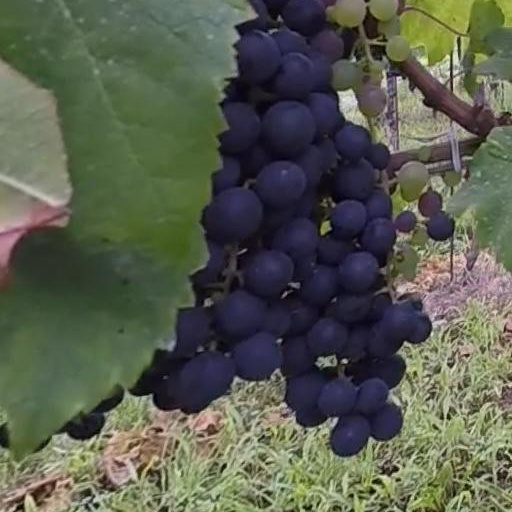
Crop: grape